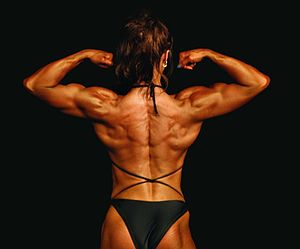
Rhomboideus / Yderligere billeder
Rhomboideus, ofte bare kaldt rhomboids, er rhombe-formede muskler med forbindelse til scapula. De er hovedsageligt ansvarlig for dets tilbagetrækning. De innerveres af den dorsale scapulære nerve. Der er to rhomboideusmuskler på hver side af den øvre ryg: